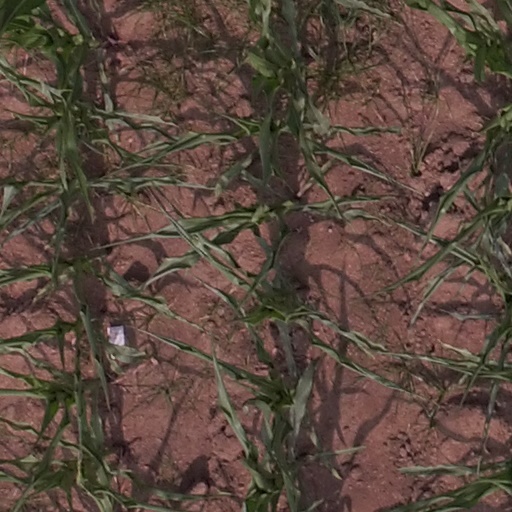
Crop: maize; corn